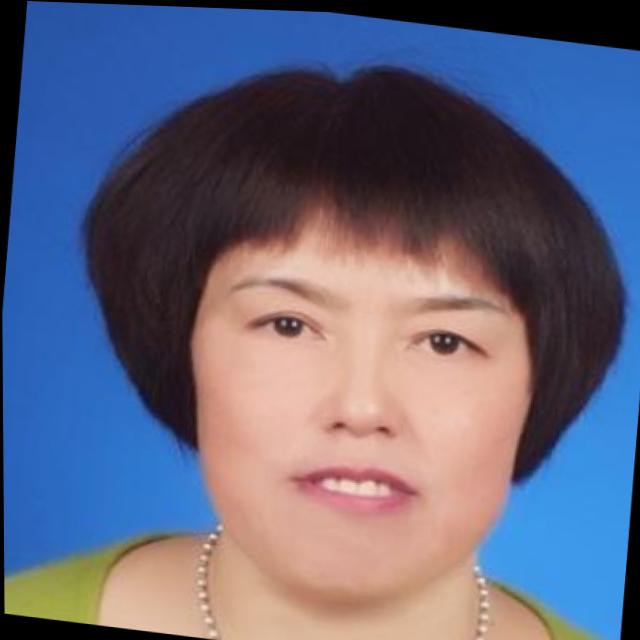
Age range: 45-64